Novo Selo (Štip suburb)

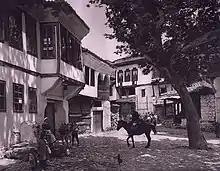
Novo Selo in 1926.

In the 19th century, Novo Selo played an important role in awakening the national consciousness and the struggle against the Ottoman rule, especially with the arrival of Damjan Gruev and Goce Delčev, who worked as teachers in the Novo Selo School.